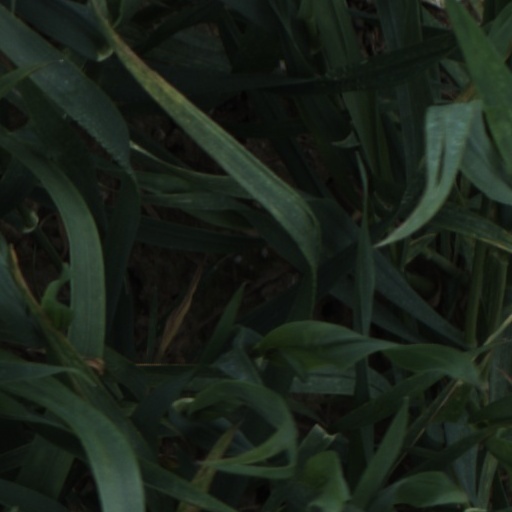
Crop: wheat